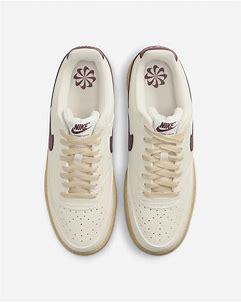
Brand: Nike
Model: Court Vision Next Nature